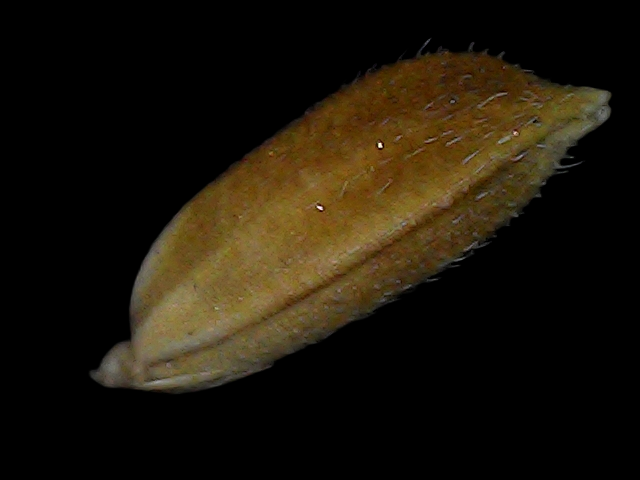
Rice variety: Bd91